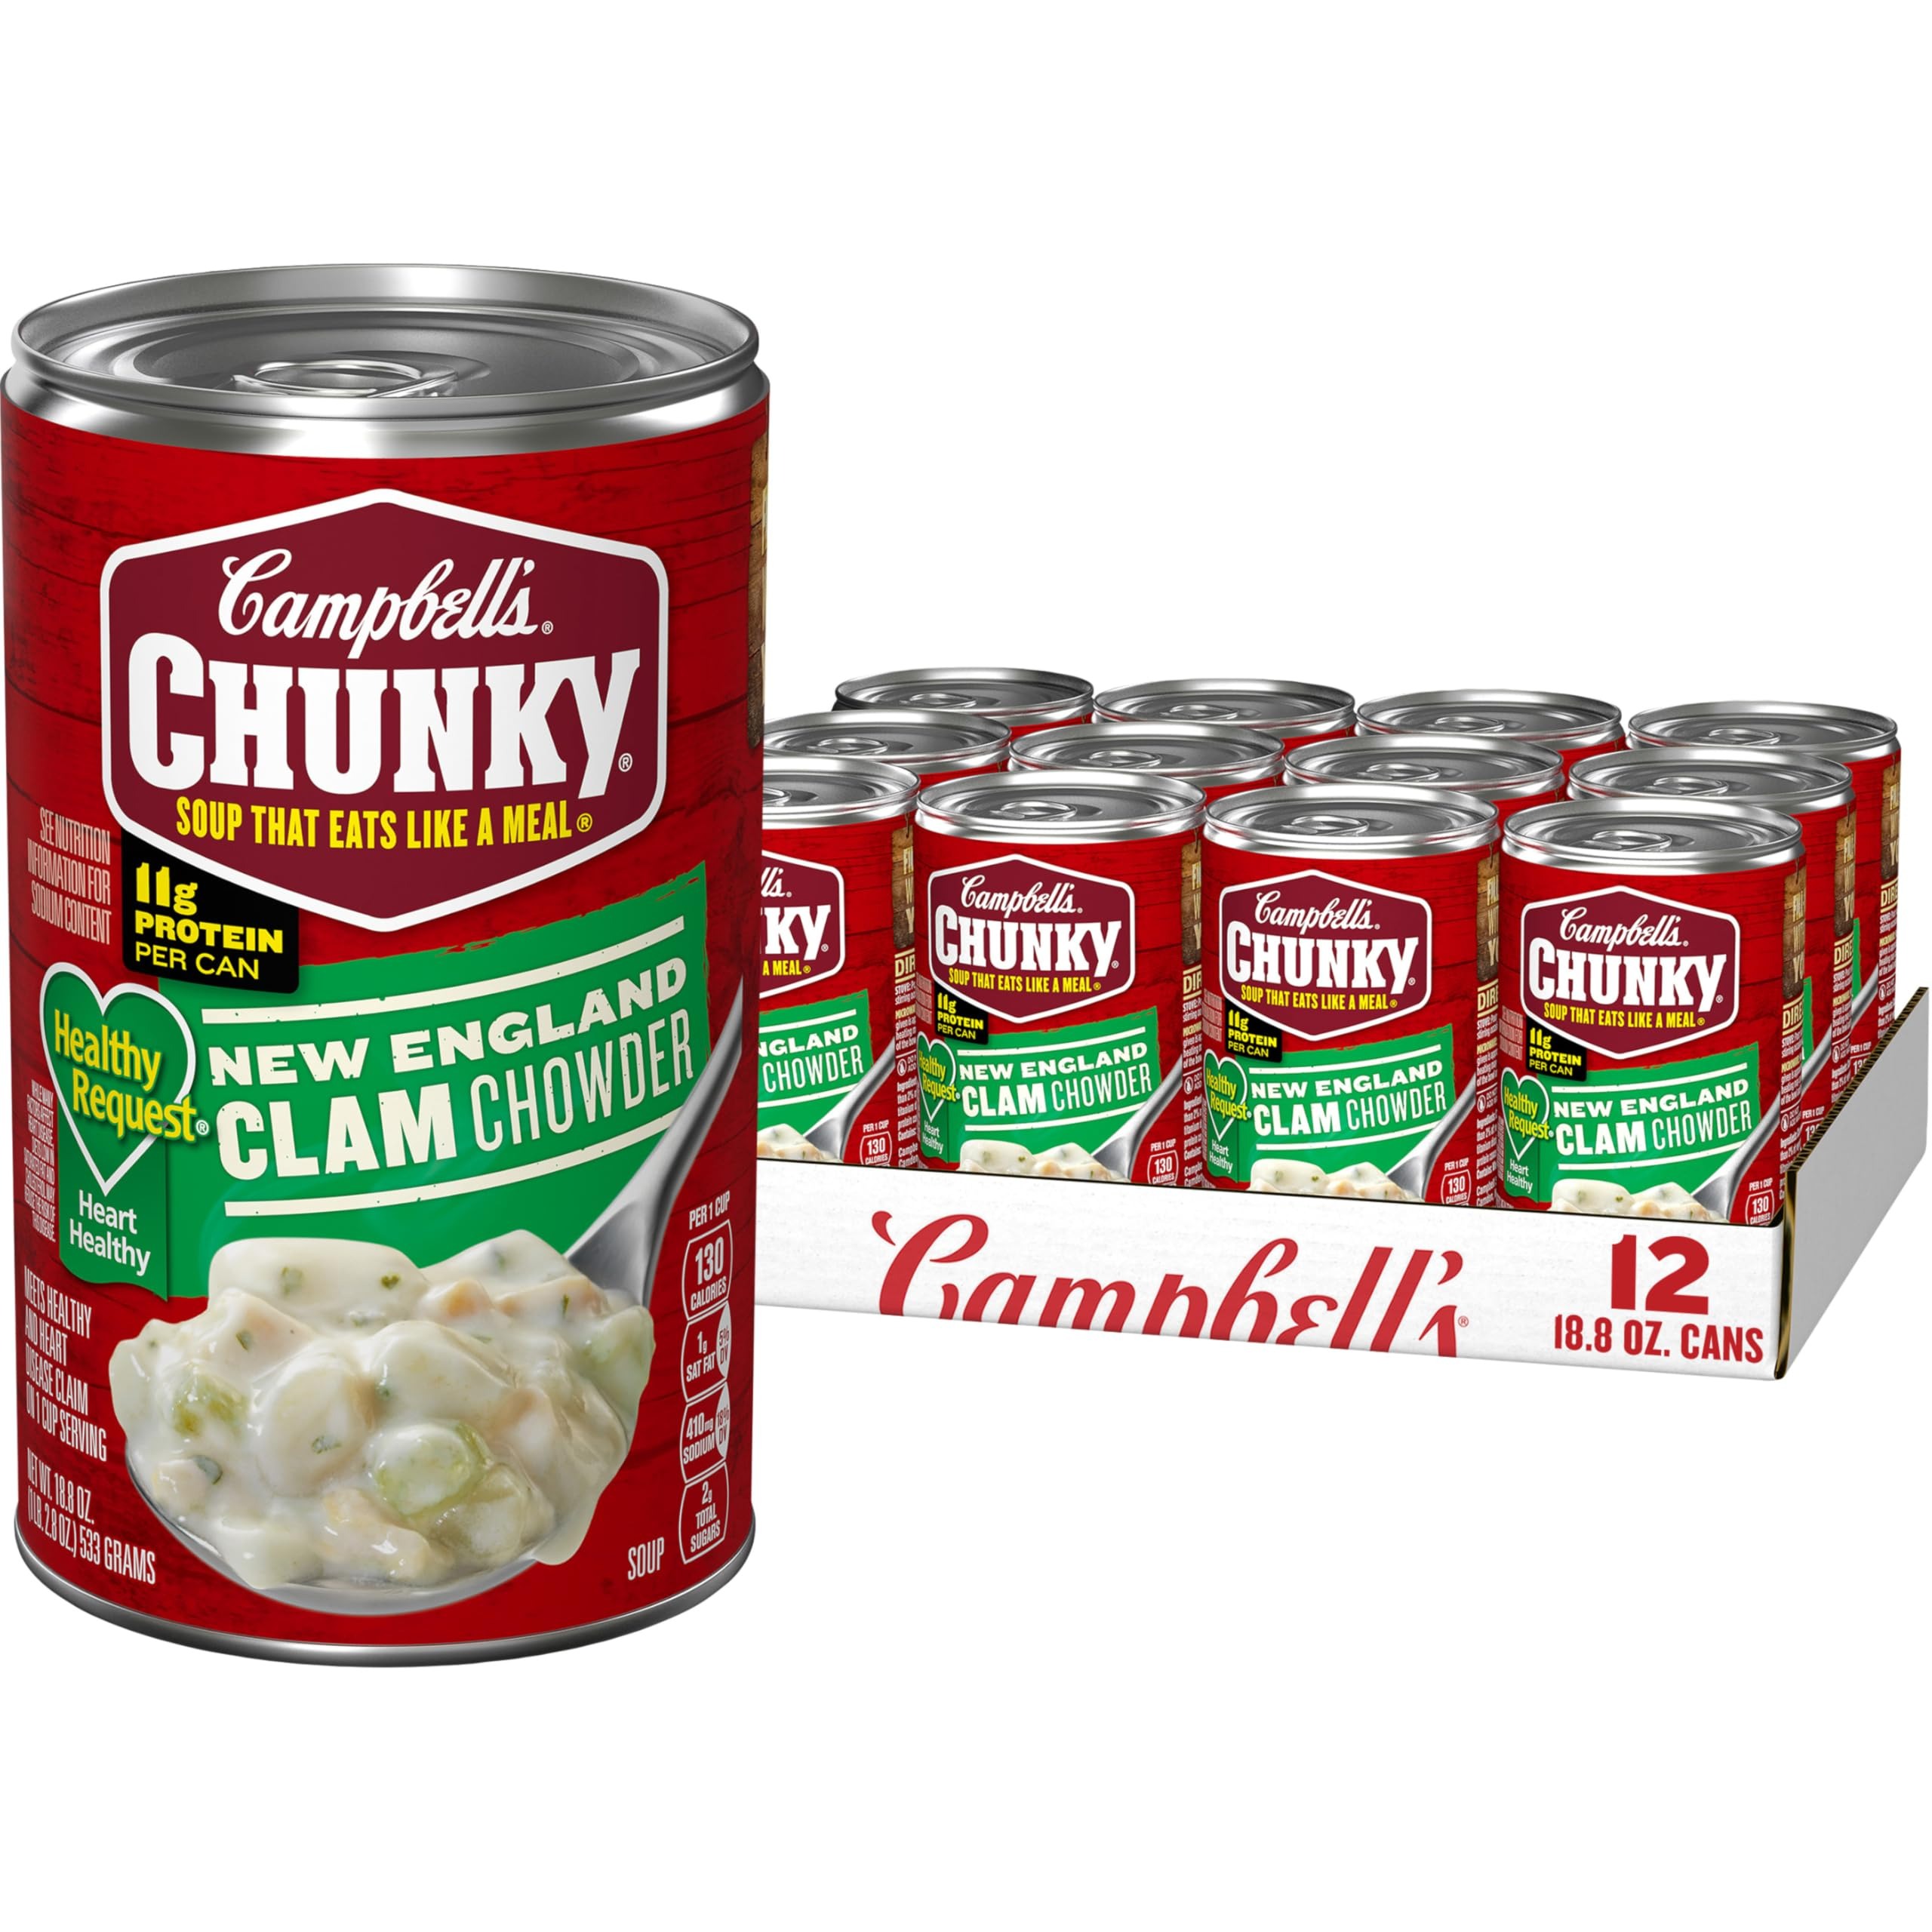
Item Name: Campbell's Chunky Soup, Healthy Request New England Clam Chowder, 18.8 Ounce Can (Case Of 12)
Bullet Point 1: Campbell's Chunky soup: twelve (12) 18.8 oz cans of Campbell’s Chunky Healthy Request New England clam chowder
Bullet Point 2: Big flavors: hearty soup crafted with generous pieces of succulent clams and hearty potato chunks
Bullet Point 3: 11 grams of protein: bold soup that has vegetables and 11 g of protein in each can; see nutrition information for sodium content
Bullet Point 4: Convenient pantry staple: take this ready to serve on outdoor adventures to eat by the campfire, enjoy it on weeknights at home, or bring it to work or school
Bullet Point 5: Microwavable soup: this easy to microwave soup is simple to prepare, just heat and serve
Value: 225.6
Unit: Fl Oz

Price: 2.69